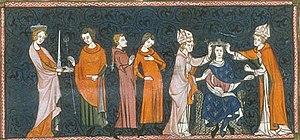
Richilde d'Ardennes ou Richilde de Provence est la seconde épouse de Charles II le Chauve, impératrice d'Occident.